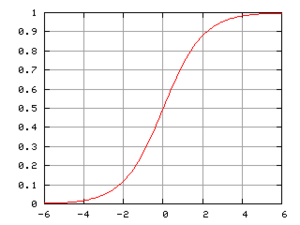
En mathématiques, les fonctions logistiques sont les fonctions ayant pour expression